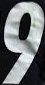
Number: 9